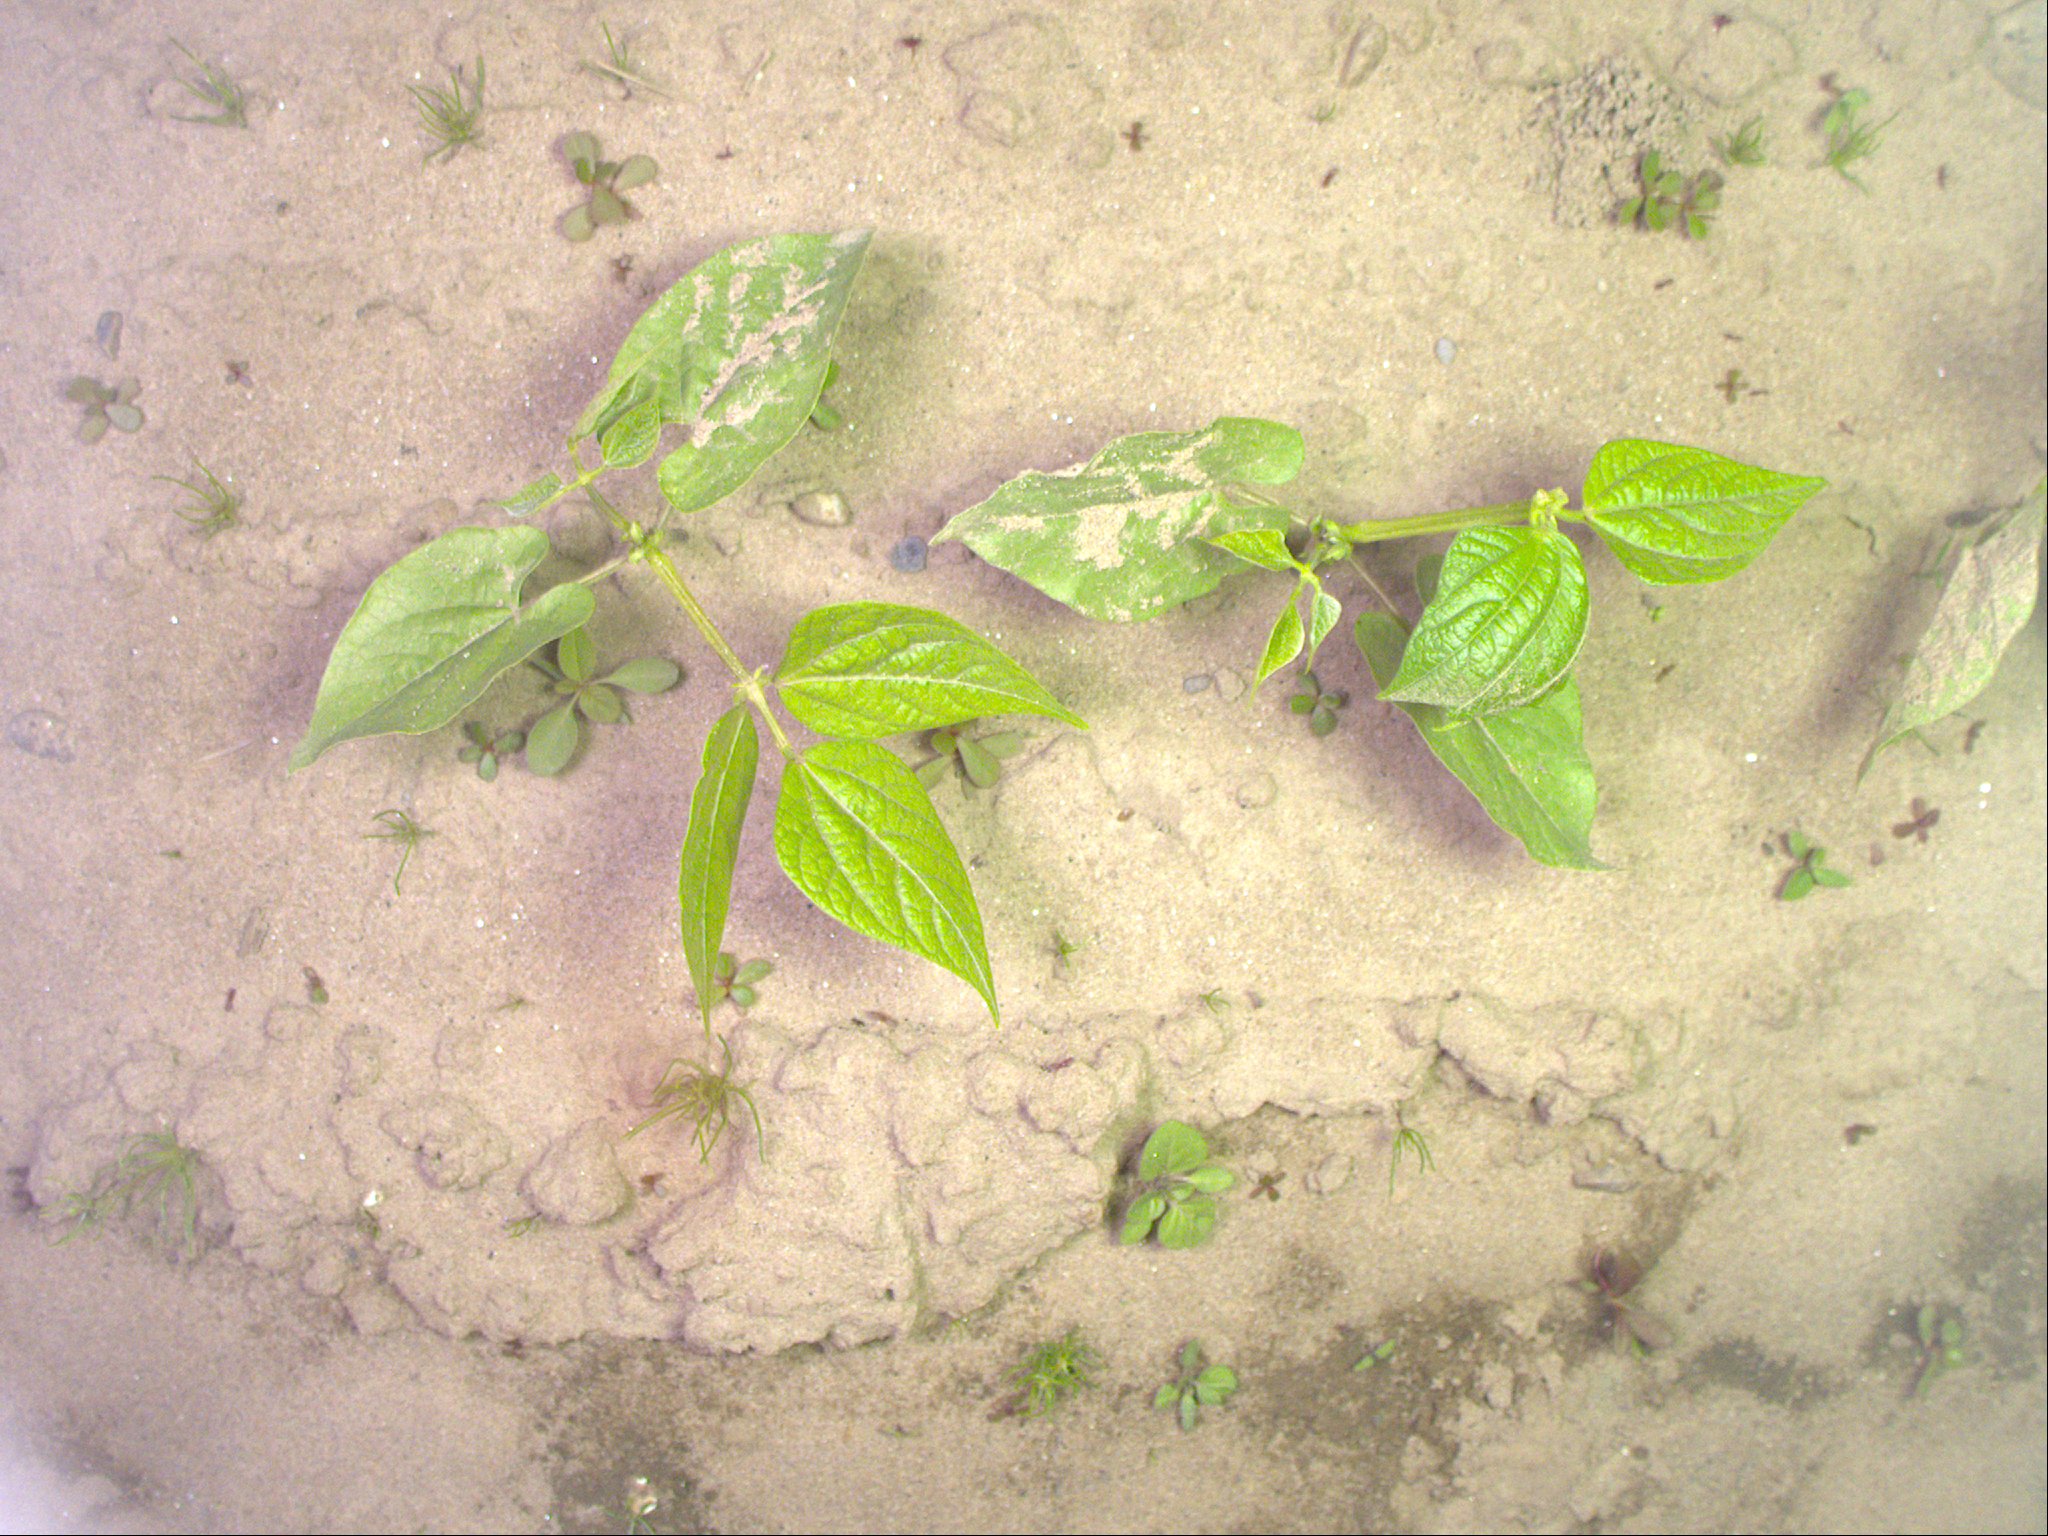
Crop: bean
Objects: bean, stem_bean, bean, stem_bean